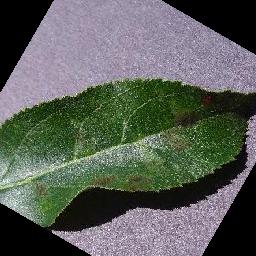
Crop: apple
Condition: scab